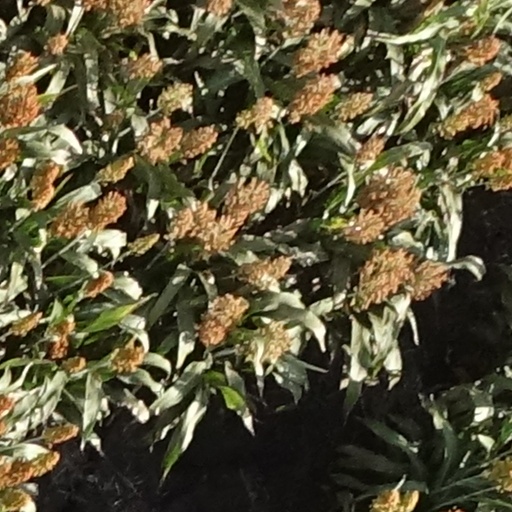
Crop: sorghum